Arpheuilles-Saint-Priest

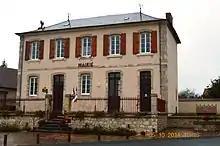
The Town Hall

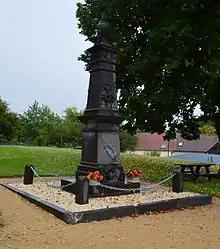
Arpheuilles-Saint-Priest War Memorial

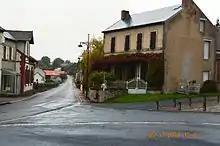
A street in Arpheuilles-Saint-Priest

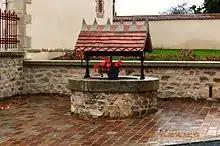
A Well in Arpheuilles-Saint-Priest

Source: INSEE